A Tree Grows in Brooklyn (1945 film)

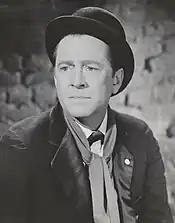
James Dunn as Johnny Nolan

20th Century Fox originally intended to cast Alice Faye in the lead role as Katie Nolan. As she was unavailable, Gene Tierney was called for a screen test. Ultimately, Dorothy McGuire, who was only 16 years older than the actress who played her daughter Francie, was cast in the role. The studio originally considered casting an older actress in the role of Francie, since the part was so demanding, but director Elia Kazan insisted on a child performer and Peggy Ann Garner was signed.